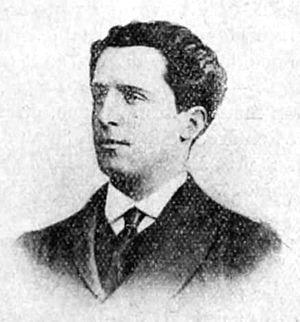
Louis-Vincent-Anthelme Grégori, né le 27 octobre 1842 à Belley et mort en octobre 1910, est un journaliste nationaliste, militariste et antisémite français.